Sidney Breese

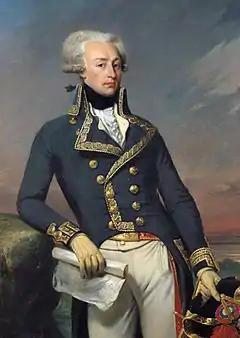
Breese partied with Marquis de La Fayette in Kaskaskia, Illinois at Colonel Sweet's Tavern on April 30, 1825.

Kane had moved to Illinois following his graduation from Yale College in 1814, and suggested Breese join him after his graduation. Breese accepted, and would become a pioneer of Illinois.